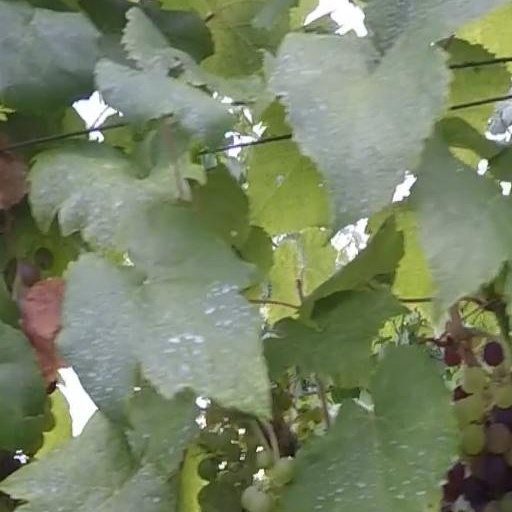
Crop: grape